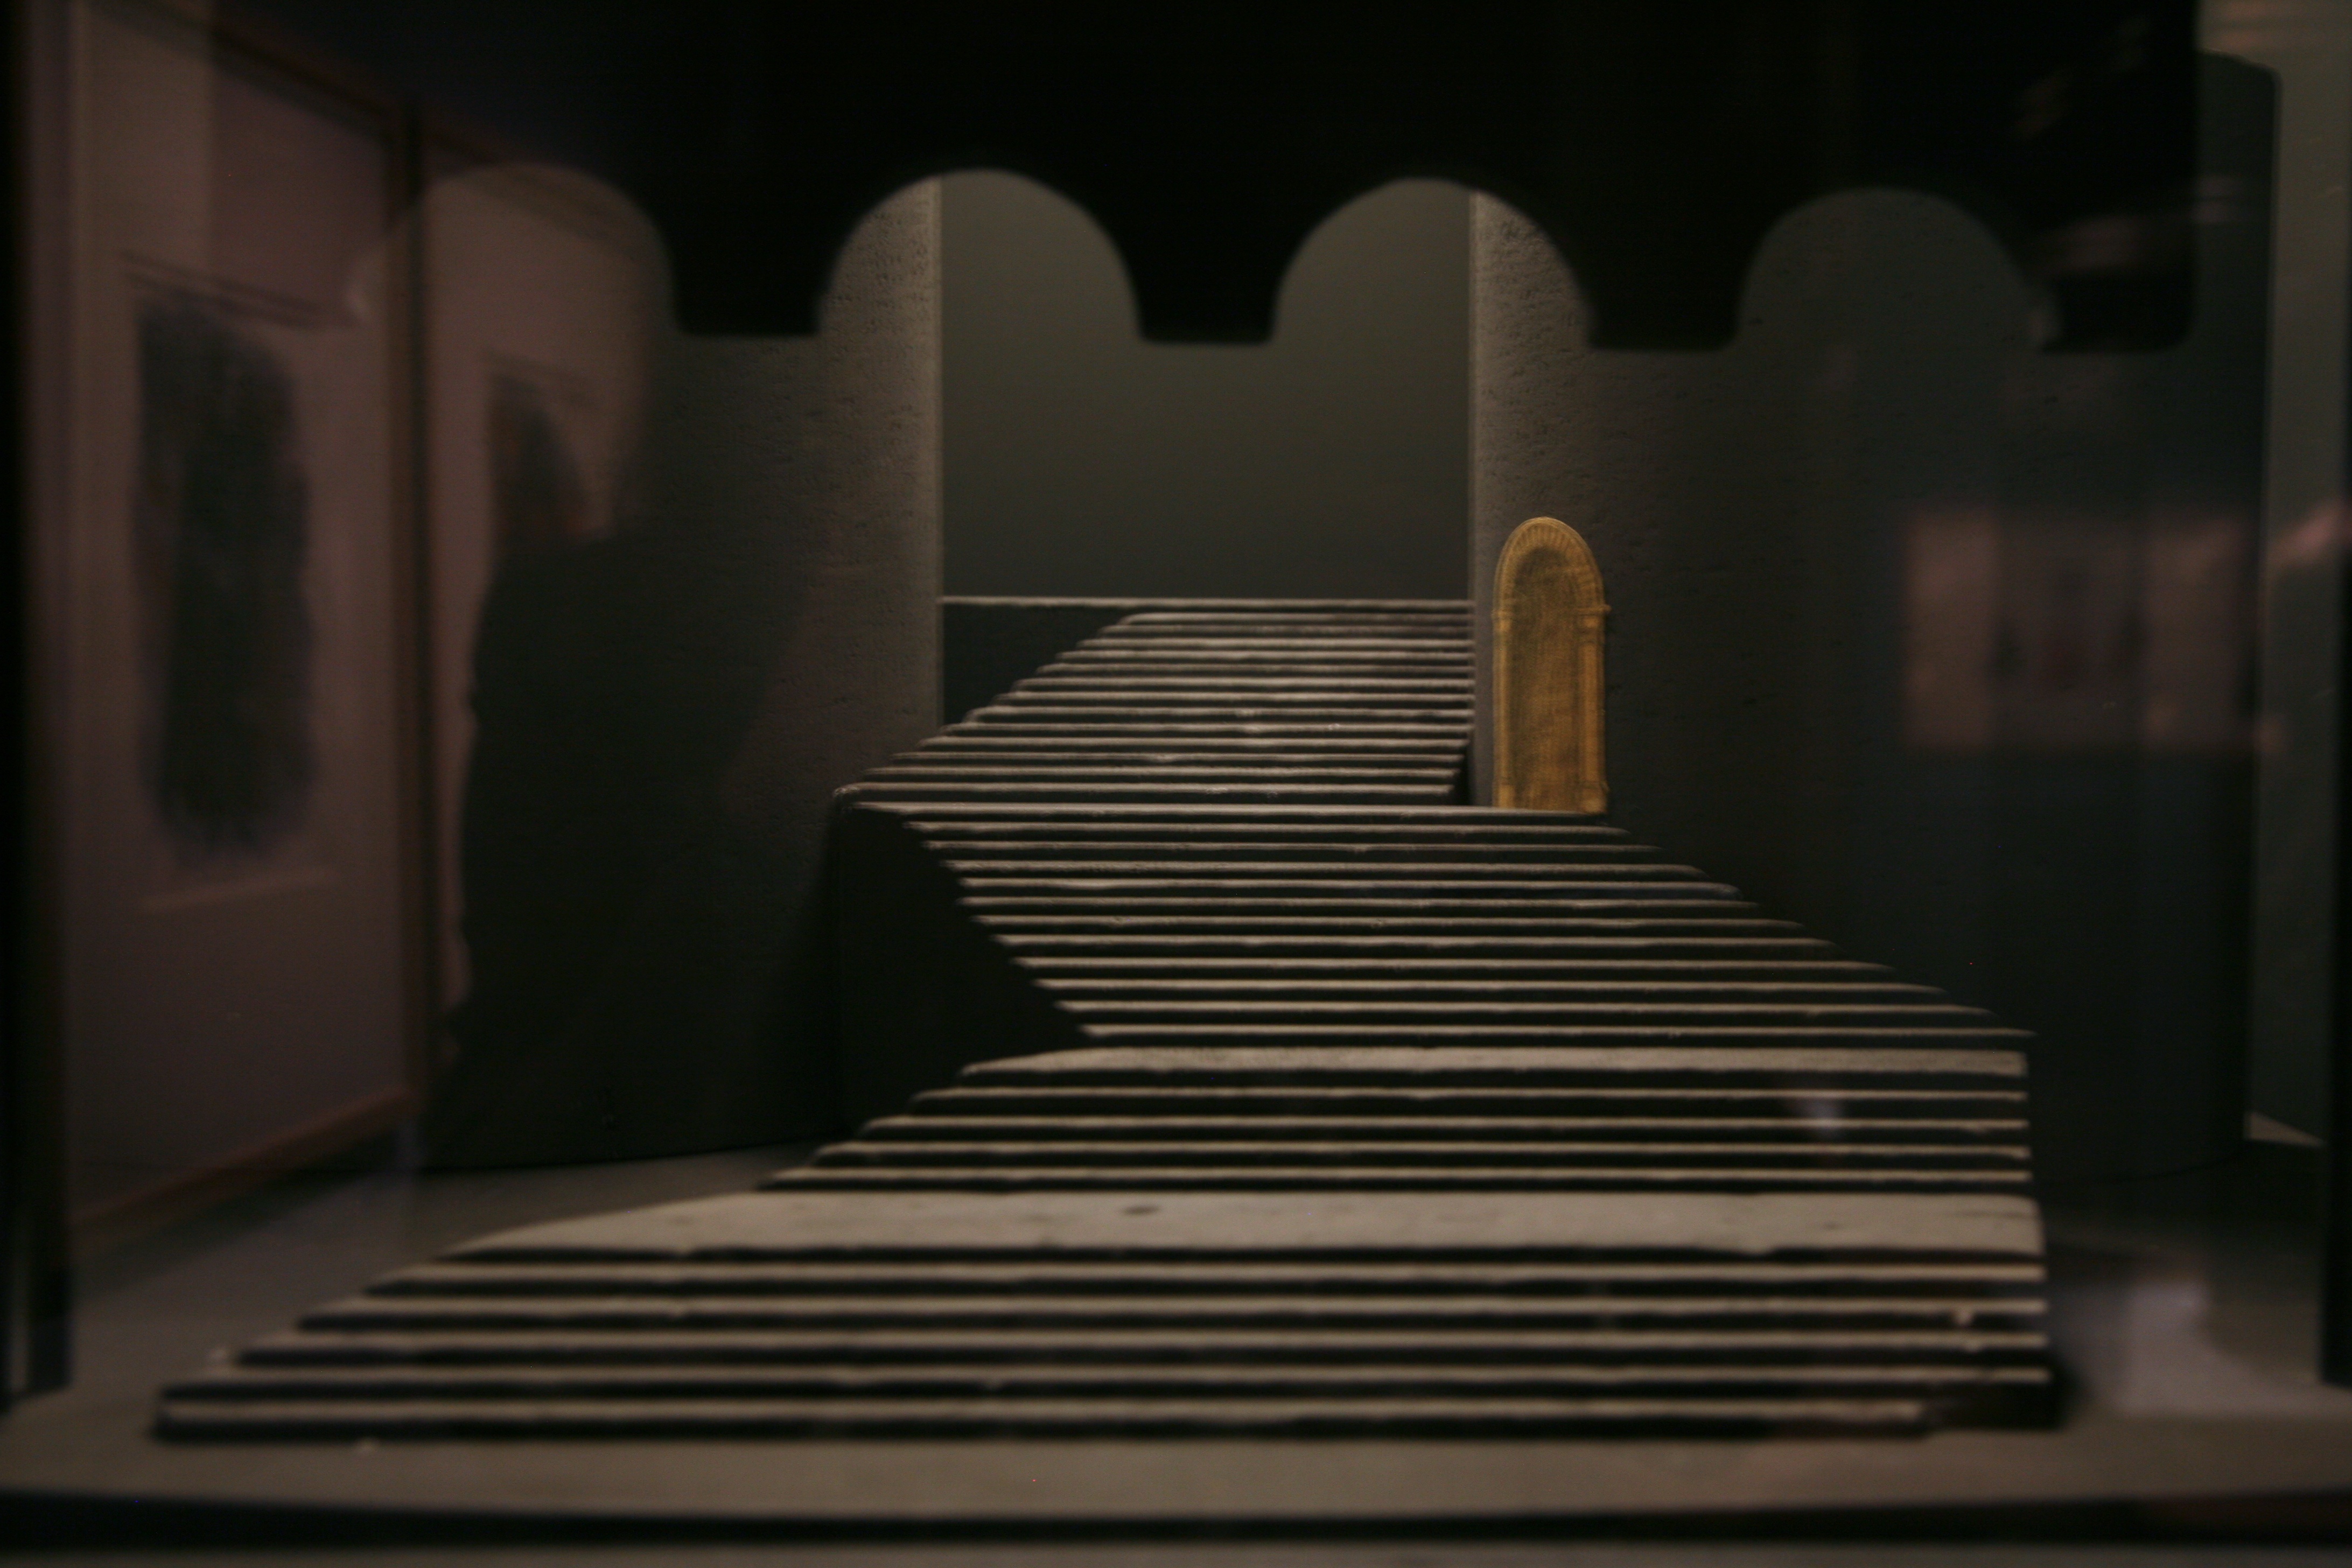
light, paris, opera, shadow, darkness, interior design, exposition, stairs, bnf, exhibition, shape, screenshot, palaisgarnier, operadeparis, liebermann, rolfliebermann, biblioth quenationaledefrance